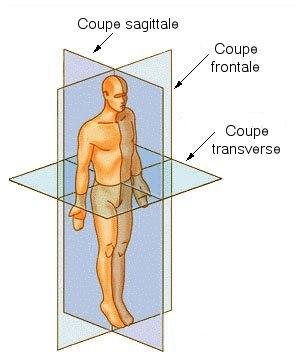
L'anatomie humaine est la description de la structure du corps humain, de ses organes et de leur position.
Un système de référence en anatomie, désigne la terminologie utilisée pour se repérer de façon précise dans la structure anatomique d'un organisme, humain ou non. Un système de référence anatomique repose sur un ensemble de plans et d'axes définis par rapport à la position standard de l'organisme décrit. Par exemple, on utilise cette terminologie pour indiquer l'orientation des coupes histologiques ou des vues utilisées dans les schémas et images en médecine ou en biologie humaine à partir de la position de Poirier, c'est-à-dire lorsque le sujet est debout face à l'observateur.
Une articulation, en anatomie, est une zone de jonction entre deux extrémités osseuses, ou entre un os et une dent. Une articulation est plus ou moins mobile selon sa constitution, sa forme, et la nature des éléments environnants. L’arthrologie, ou la syndesmologie, est la partie de l’anatomie qui traite des articulations.